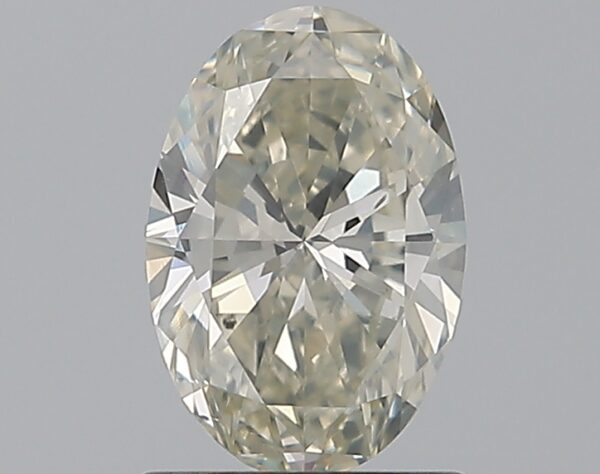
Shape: oval
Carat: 1
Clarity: SI2
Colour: K
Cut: VG
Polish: EX
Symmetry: VG
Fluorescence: F
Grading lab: GIA
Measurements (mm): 8.12 x 5.48 x 3.33